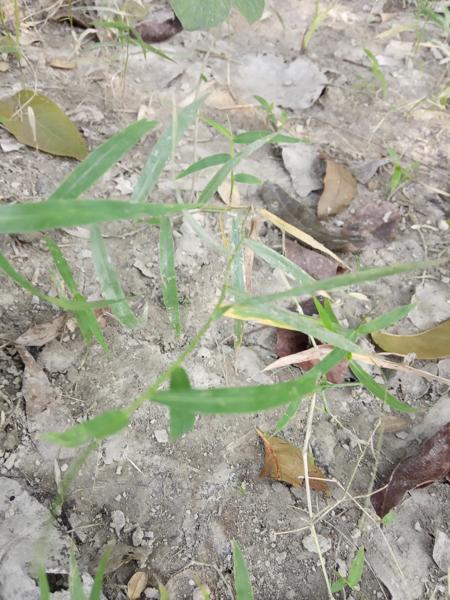
Weed species: Panicum repens